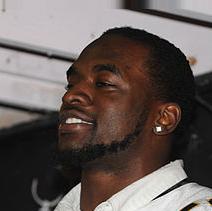
Age: 25